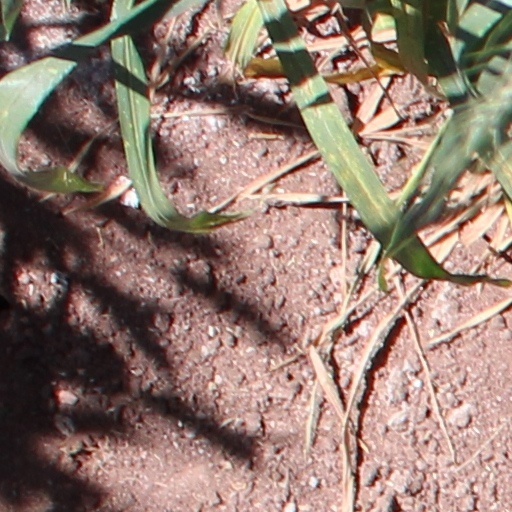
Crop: wheat